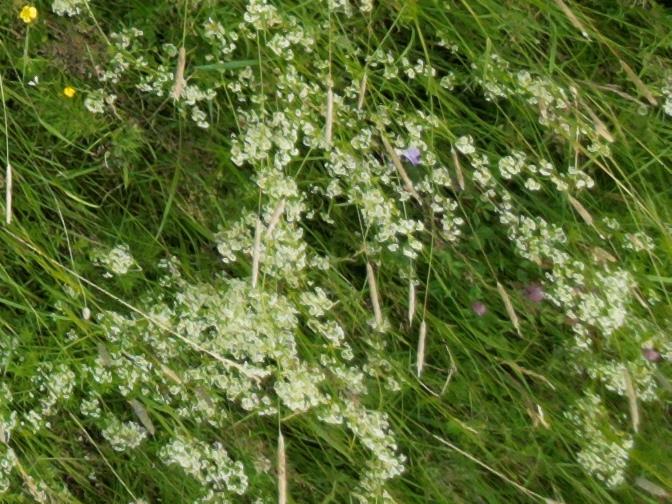
Flowers visible: yarrow flowers, yarrow flowers, yarrow flowers